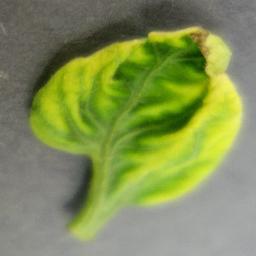
Label: Tomato___Tomato_Yellow_Leaf_Curl_Virus